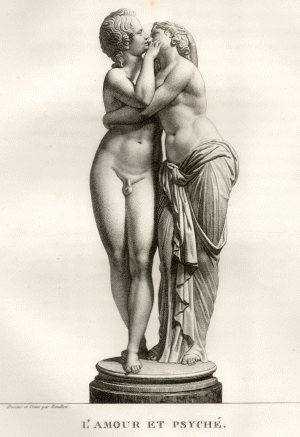
Pierre Bouillon est un peintre et graveur français, né en 1776 à Thiviers et mort à Paris le 15 octobre 1831.